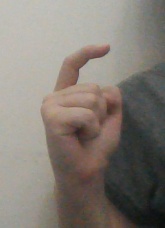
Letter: ra